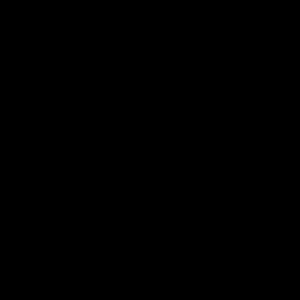
Copyleft
Copyleft-symbol
Copyleft er en betegnelse for en række fri software- og open source-licenser for brug af ophavsretsbeskyttede værker som er karakteriseret ved et krav om at værker som er afledt af et andet værk med en sådan licens, udgives under samme licens hvis de frigives. Hvor ophavsretregler normalt bruges til at forhindre eller begrænse muligheden for lovligt at lave og distribuere kopier af et værk, er det omvendt copyleftlicensens formål at sikre at alle personer som modtager et copyleftet værk har ret til frit at bruge, ændre og videredistribuere det.